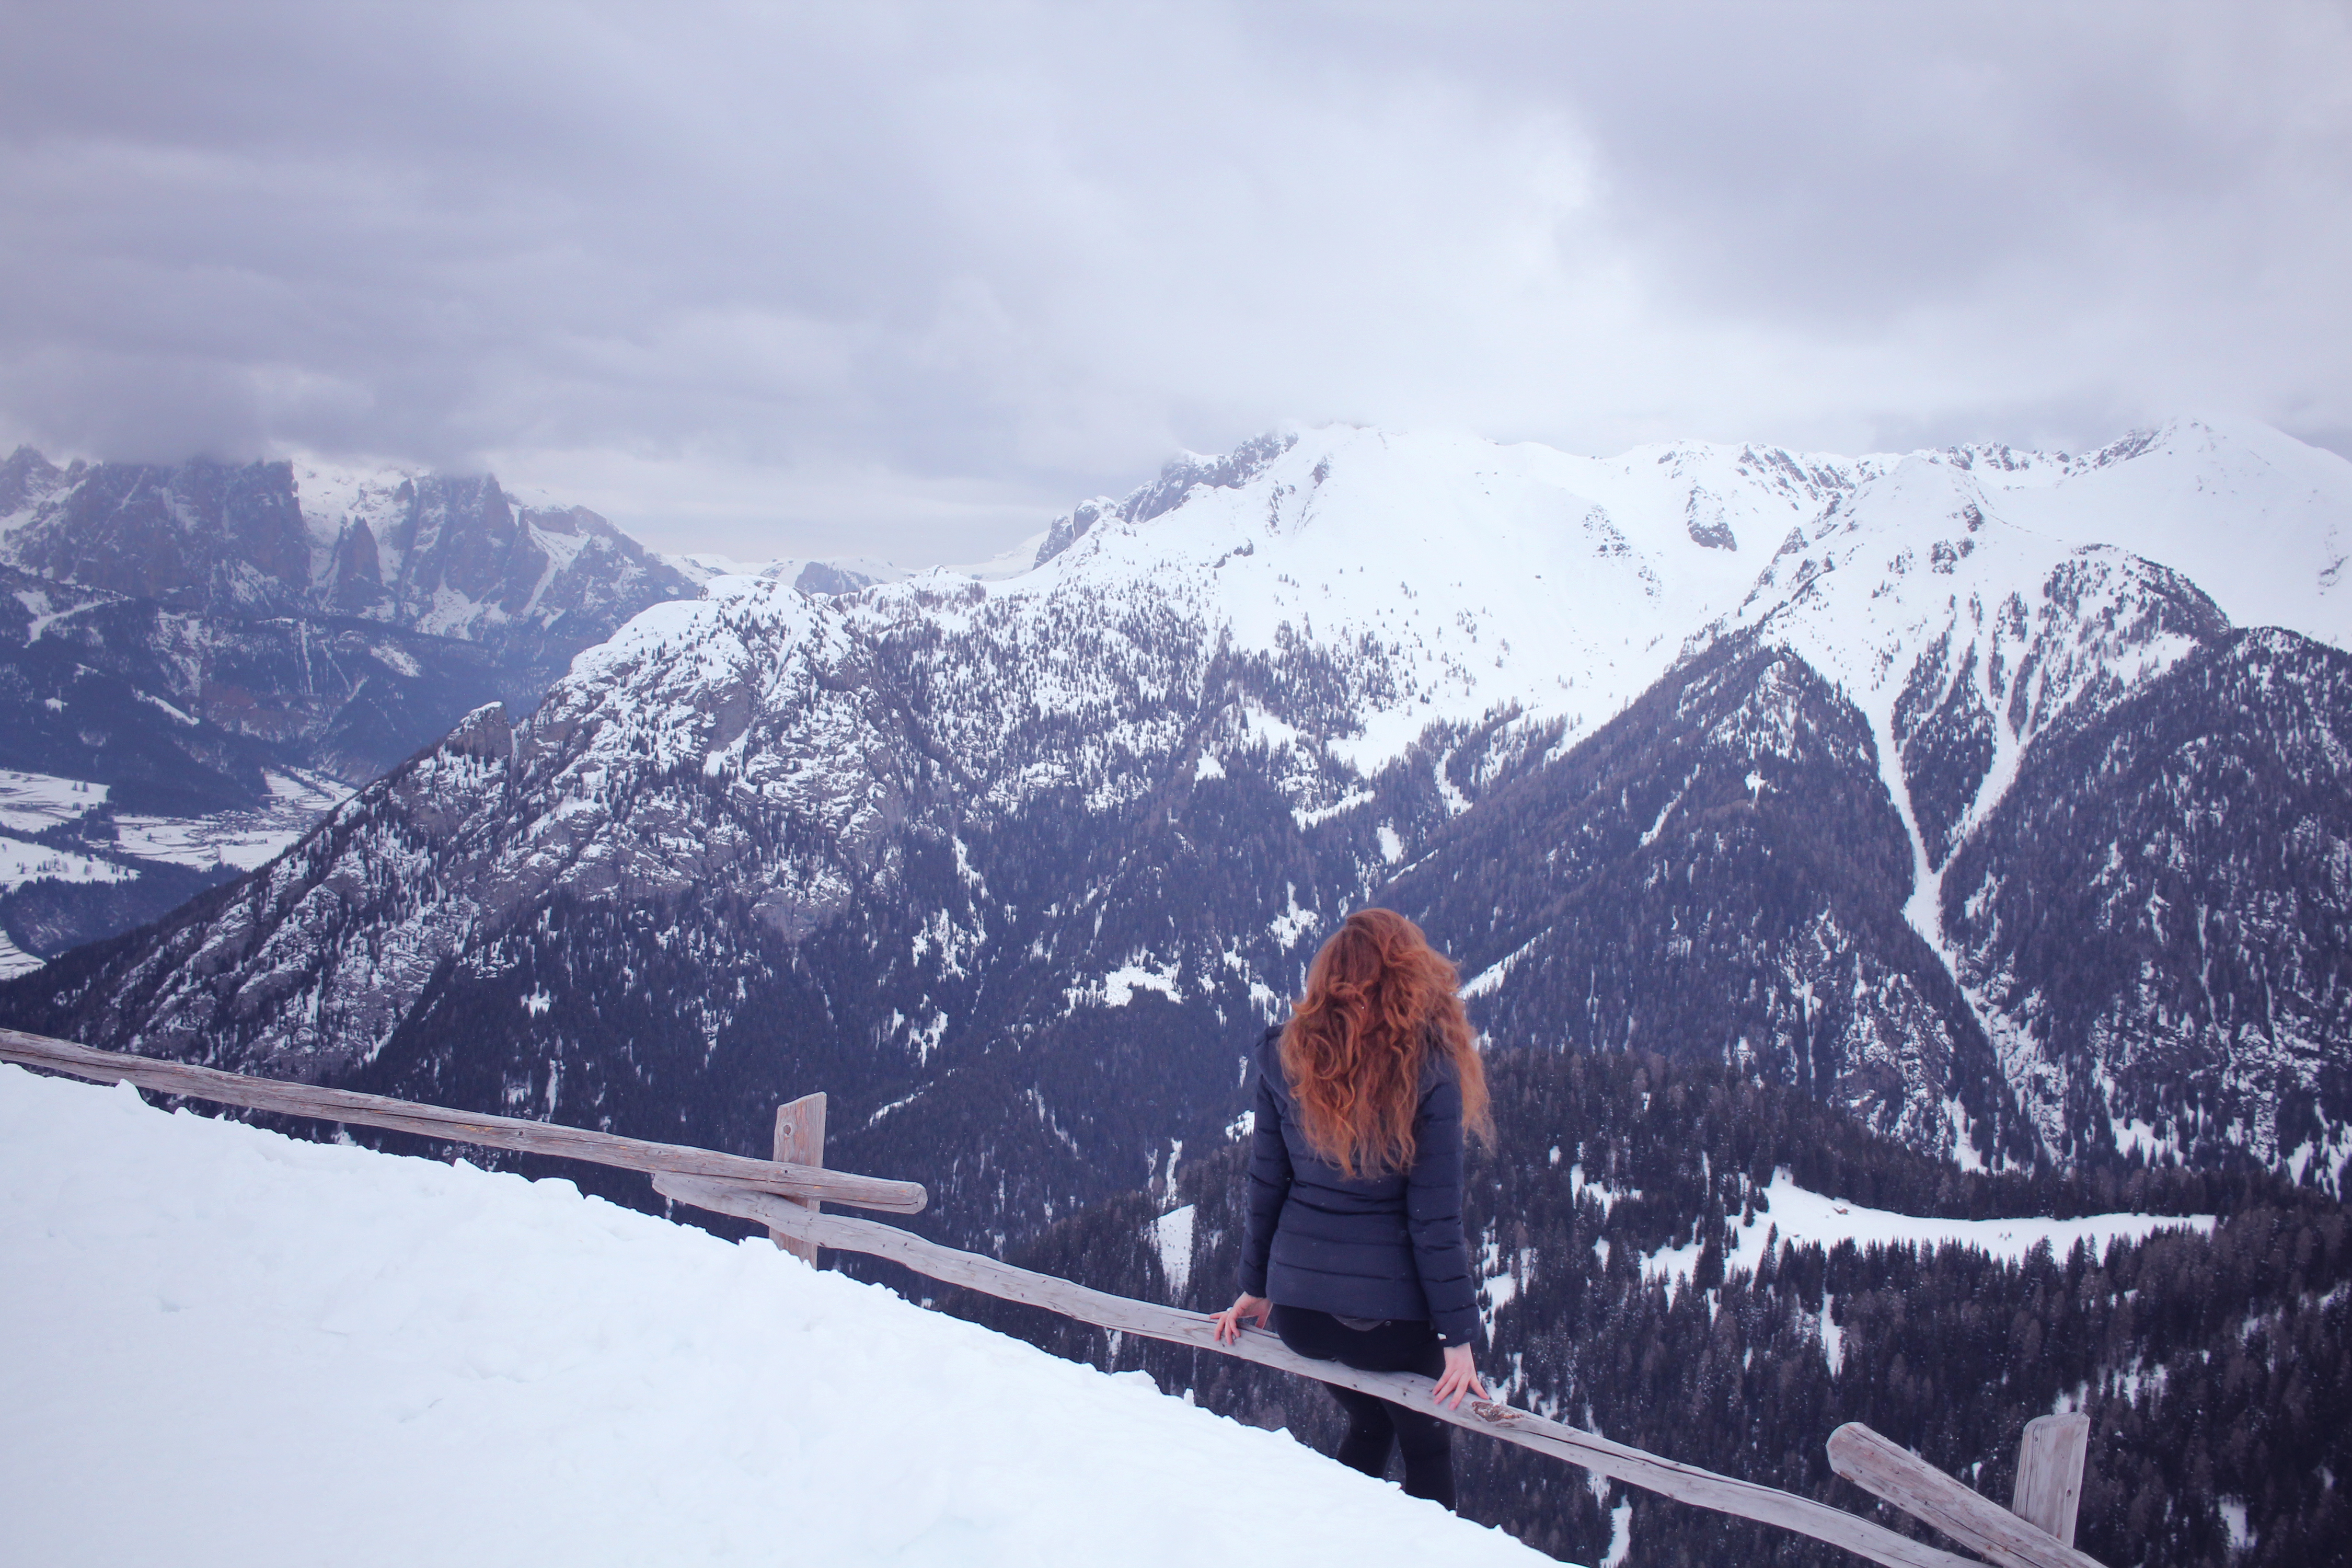
person, mountain, snow, cold, winter, woman, mountain range, solo, weather, extreme sport, skiing, season, winter sport, clouds, mountains, alps, ski, piste, ski touring, nordic skiing, ski mountaineering, ski equipment, mountainous landforms, geological phenomenon, public domain images